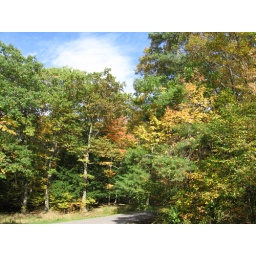
Trees along the road in the forest in Buffalo, NY.